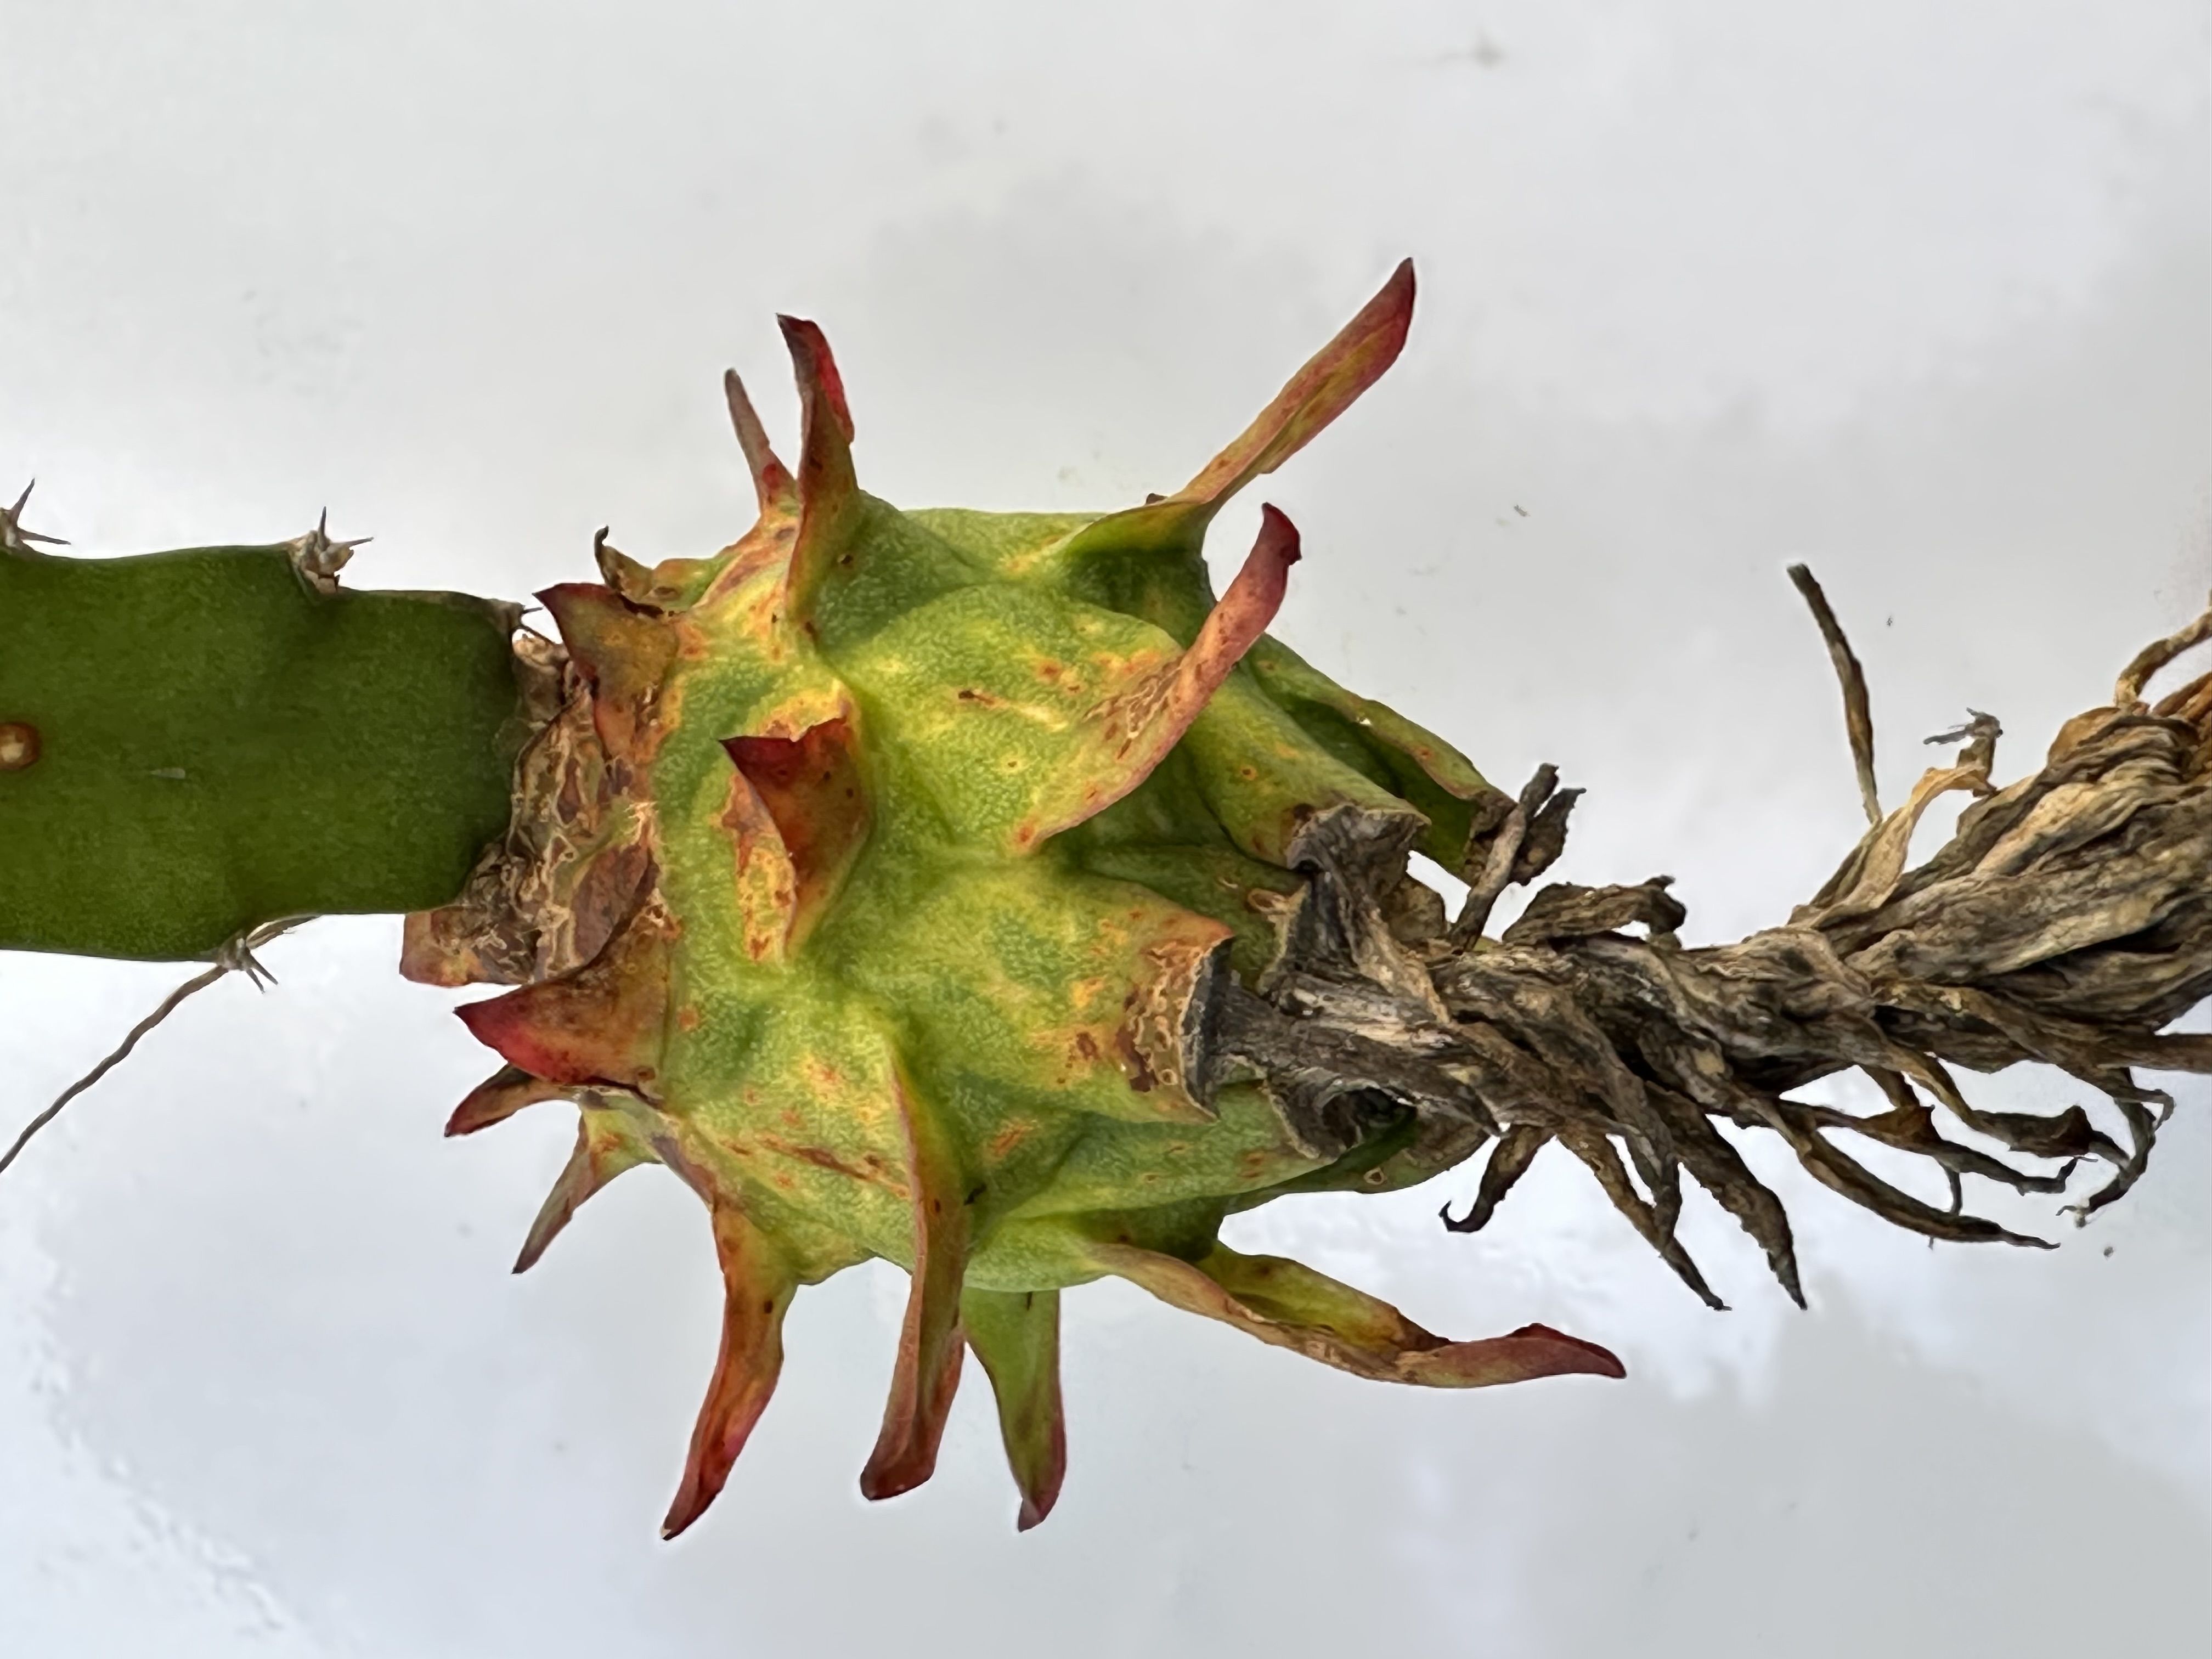
Label: Bad fruit